Louise Sarazin

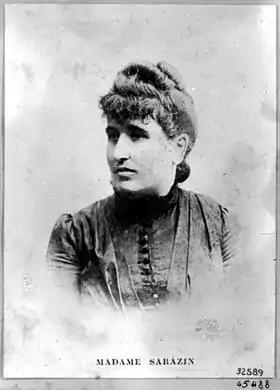
Louise Sarazin

Louise Sarazin, Louise Sarazin-Levassor, (November 6, 1847, Foix, † 16 October 1916, Paris), played a significant role in early automotive history having been party to its beginnings in France and Germany. She was the wife of Edouard Sarazin, an entrepreneurial Belgian industrialist and patents lawyer who was in a mix of automotive partnerships and agencies with Émile Levassor, René Panhard, John Cockerill, Deutz AG, Gottlieb Daimler and Wilhelm Maybach. In 1884 Sarazin acquired the licence to build Deutz engines in France, which he duly contracted to Perin, Panhard & Cie in Paris. Around 1886 he similarly acquired licences to build Daimler engines in France and started to commission Panhard & Levassor in Paris. After his death in 1887 his widow Louise developed the business relationships and negotiated the partnerships with Daimler and 'Panhard et Levassor'. In 1890 she married Emile Levassor.